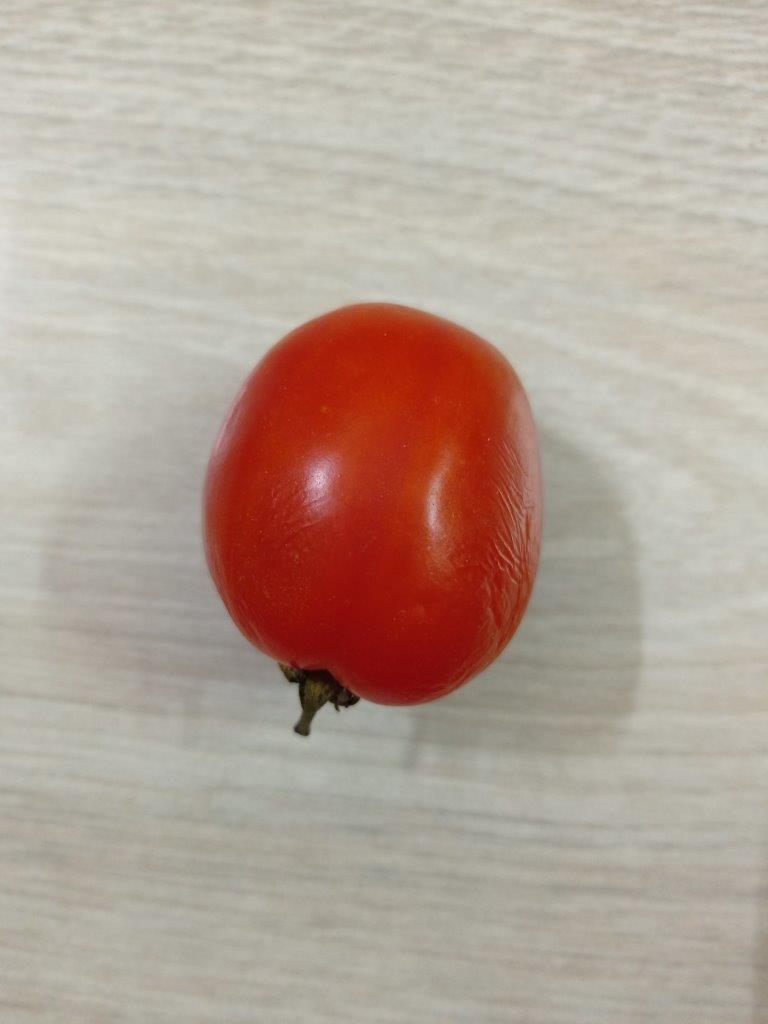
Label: Fresh